Thomas K. Hearn

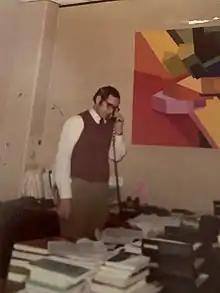
Thomas Hearn at UAB, 1978

Thomas K. Hearn Jr. (July 5, 1937 – August 18, 2008) was the twelfth president of Wake Forest University in Winston-Salem, North Carolina. Hearn served as president from 1983 to 2005, which is the second-longest tenure in the university's history. During Hearn's time as president he oversaw the transformation of the school from a regional Southern Baptist college into one of the nation's premier independent universities.